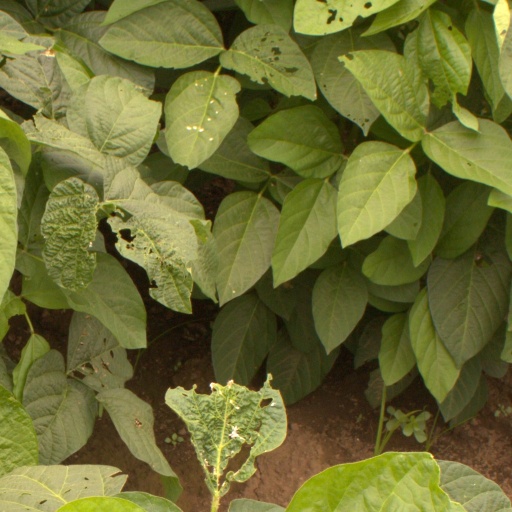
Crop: soybean